The Great American Bash (2005)

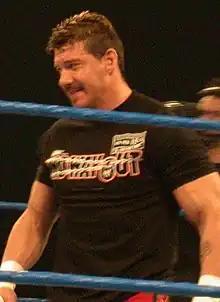
Eddie Guerrero faced Rey Mysterio at The Great American Bash

The following match was between Rey Mysterio and Eddie Guerrero, where the stipulation was that if Guerrero won the match, he would reveal the secret he has been hiding from the public that neither Mysterio's nor Guerrero's families wanted revealed. If Mysterio won, however, Guerrero would not reveal the secret. Guerrero executed the Three Amigos on Mysterio and performed a frog splash. Guerrero then tried to score the pinfall, but Mysterio countered by pinning Guerrero to win the match. As a result, Guerrero was not able to reveal the secret.